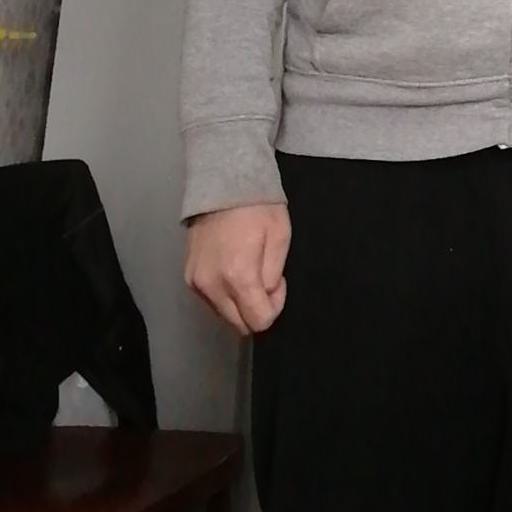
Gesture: no_gesture